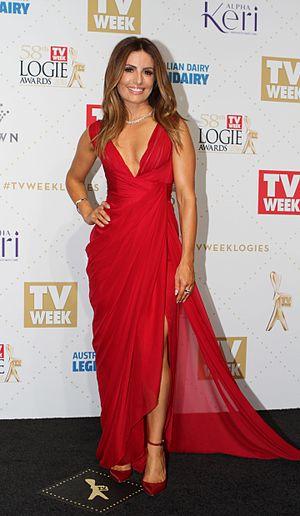
Ada Nicodemou, née le 14 mai 1977 à Larnaca, Chypre, est une actrice australienne d'origine chypriote, mieux connue dans le rôle de Leah Patterson-Baker dans Summer Bay.